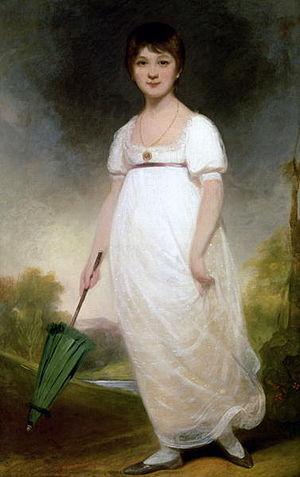
Jane Austen [ˈd͡ʒeɪn ˈɒstɪn], née le 16 décembre 1775 à Steventon, dans le Hampshire en Angleterre, et morte le 18 juillet 1817 à Winchester, dans le même comté, est une femme de lettres anglaise.
La traduction des six romans de Jane Austen en langue française est précoce, ayant suivi assez rapidement leur parution originale en Grande-Bretagne. La première traduction a été une version française abrégée de Pride and Prejudice pour la Bibliothèque Britannique de Genève dès 1813, suivie par des éditions intégrales en 1821 et 1822. Les autres romans furent aussi édités en français peu après leur parution en anglais : 1815 pour la version de Sense and Sensibility écrite par Isabelle de Montolieu, 1816 pour celles de Mansfield Park et d'Emma. Les deux romans posthumes, Persuasion et Northanger Abbey, parurent en français, respectivement, en 1821 en 1824.